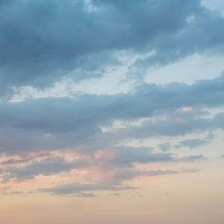
Cloud type: Altostratus